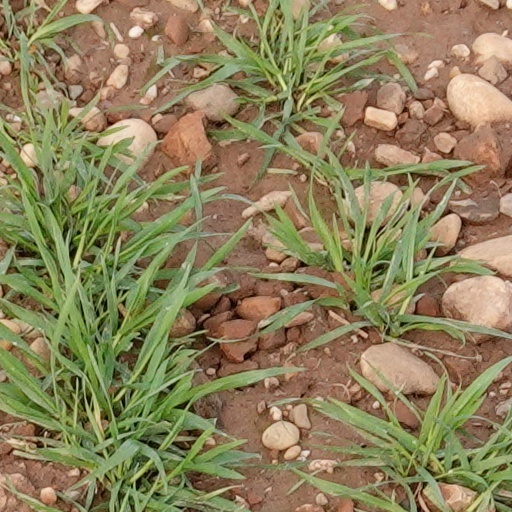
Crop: wheat